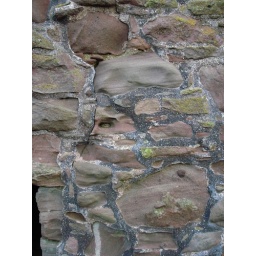
Maybe it's just me but i see a face in the rock